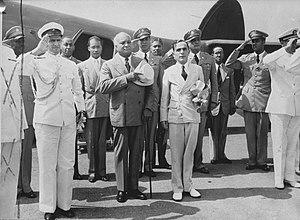
Antoine Louis Léocardie Élie Lescot, né le 9 décembre 1883 à Saint-Louis-du-Nord et mort le 20 octobre 1974 à Laboule, est un pharmacien et homme politique haïtien qui fut secrétaire d'État dans plusieurs gouvernements puis président de la République du 15 mai 1941 au 11 janvier 1946.